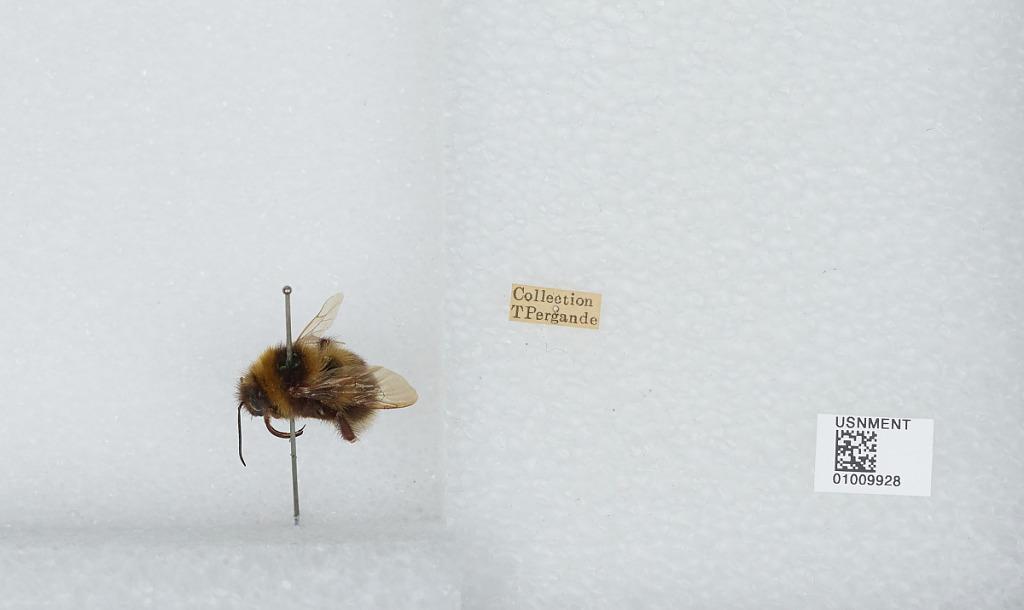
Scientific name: Bombus (Megabombus) hortorum (Linnaeus)